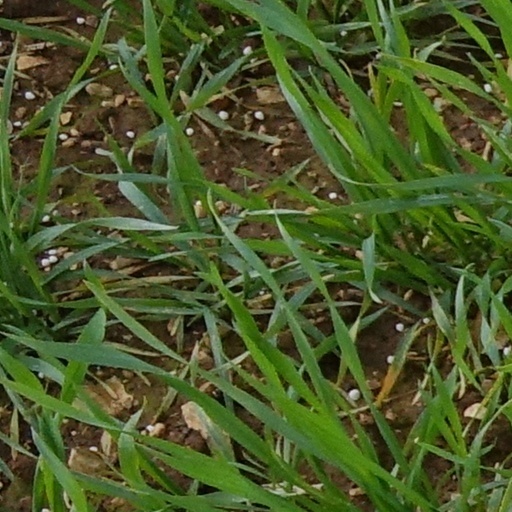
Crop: wheat